Booches

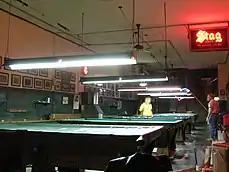
Pool tables at Booches

Booches is a bar, restaurant, and pool hall on 9th Street in downtown Columbia, Missouri. Established in 1884, it is the oldest pool hall in Columbia. It is located near the University of Missouri and has traditionally been frequented by college students. In 2016, Booches was inducted into the Boone County Hall of Fame by the Boone County Historical Society.